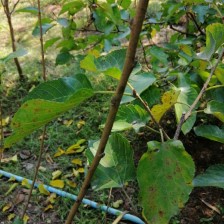
Variety: WhiteKing